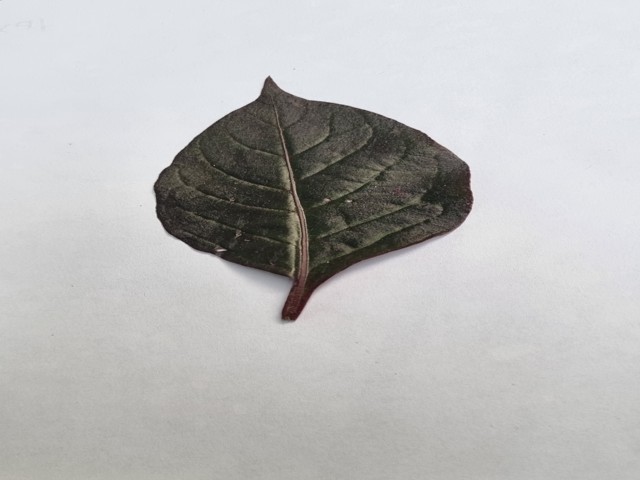
Plant: kalochitra